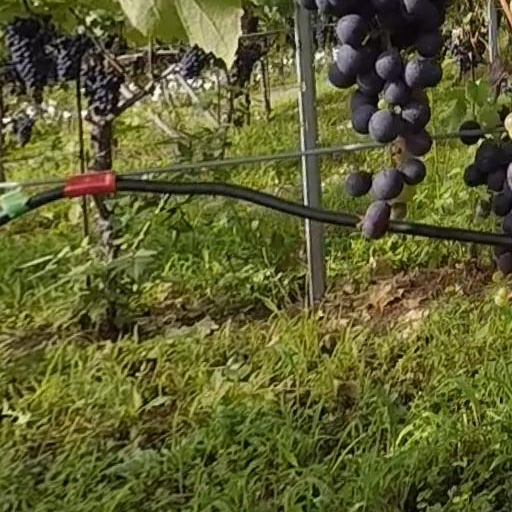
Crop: grape